Bryan Hickerson

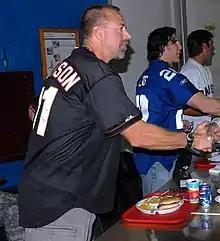
Hickerson in Iraq in 2008

Bryan David Hickerson (born October 13, 1963) is a former Major League Baseball pitcher who played for the San Francisco Giants, Chicago Cubs, and Colorado Rockies from 1991 to 1995.